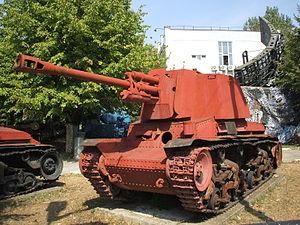
Le TACAM R-2 est un canon automoteur utilisé par l'armée roumaine pendant la dernière partie de la Seconde Guerre mondiale. Le premier prototype est apparu en été 1943 et avait le nom de « Canon antichar sur affût mobile R-2 ». 21 exemplaires ont été produits, de juillet 1943 à juillet 1944.